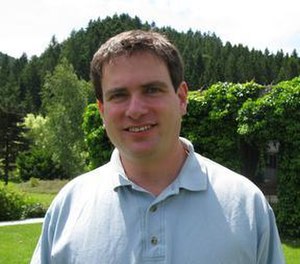
Fieldsmedaljen / Fieldsmedaljevindere
Fieldsmedaljen er en pris, som gives til to, tre eller fire matematikere, der ikke er ældre end 40 år, på den Internationale Matematiske Unions internationale kongres, som afholdes hvert fjerde år. Fieldsmedaljen bliver af mange regnet for den bedste pris en matematiker kan modtage.